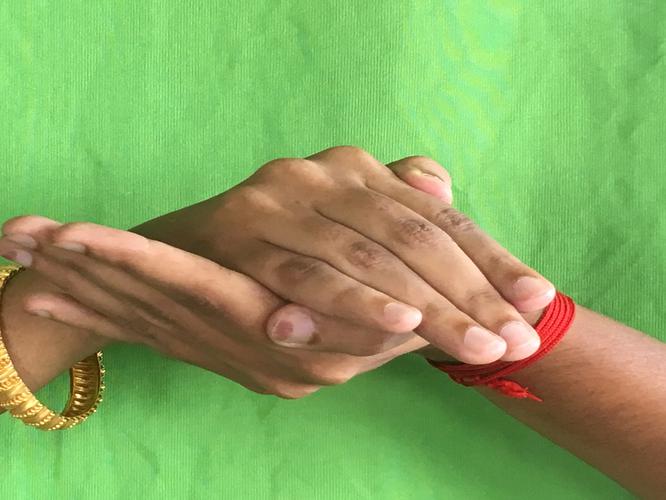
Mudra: Samputa
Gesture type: double_hand